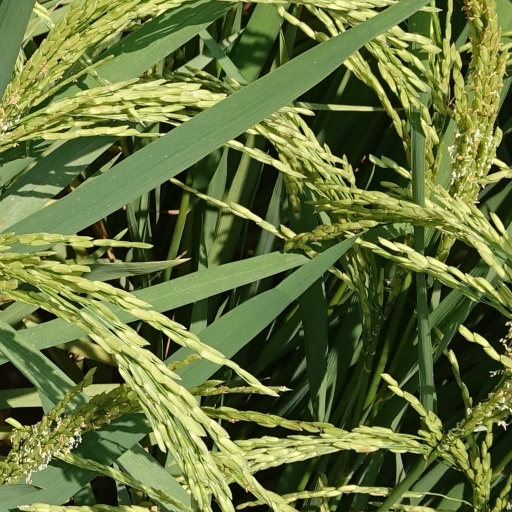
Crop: rice